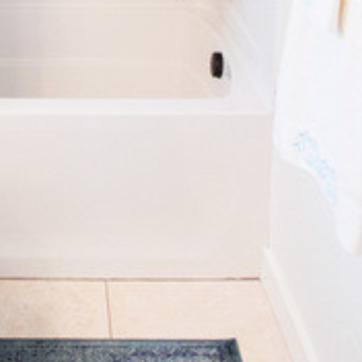
Material: ceramic